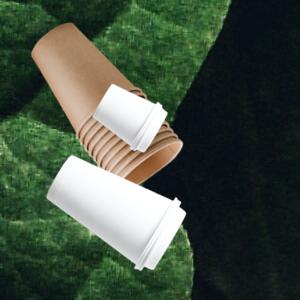
Label: cups